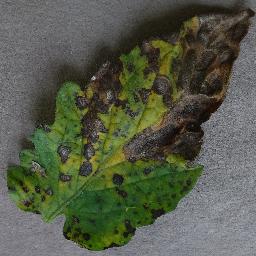
Label: Tomato___Early_blight